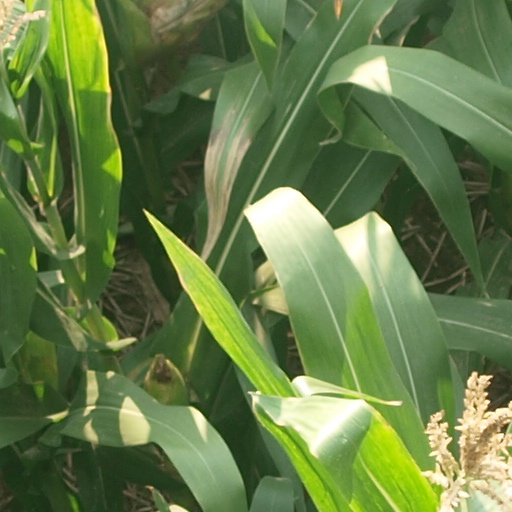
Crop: maize; corn